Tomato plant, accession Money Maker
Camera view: vertical (180 deg); turntable rotation: 30 degrees
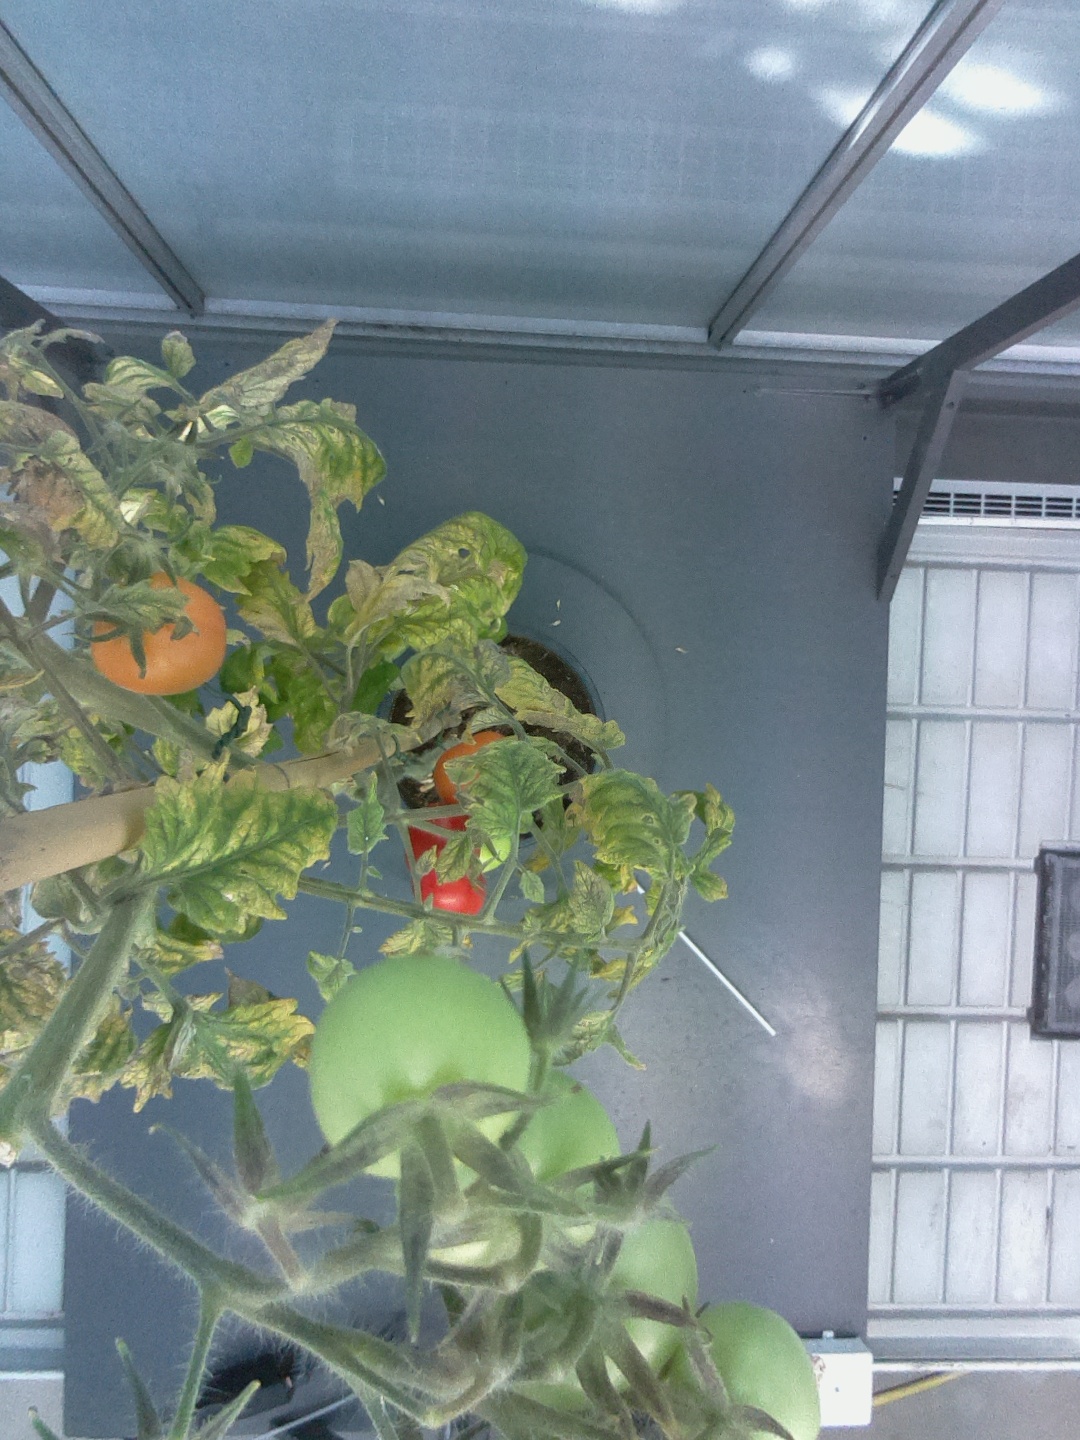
BBCH growth stage 83: 30%-40% of fruits show typical fully ripe color